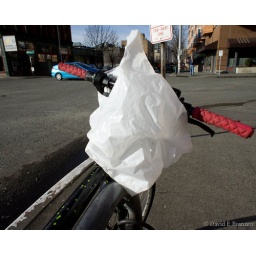
A white plastic bag caught in the handlebars of a bicycle parked on 1st Avenue in Seattle's Belltown neightborhood.